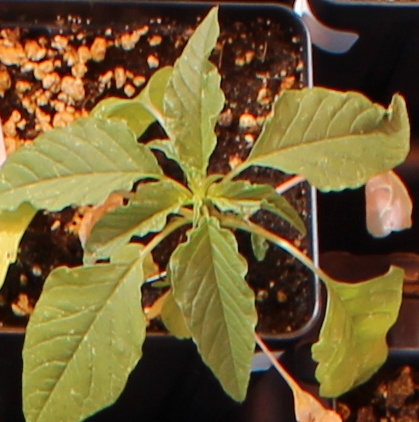
Label: Palmer Amaranth